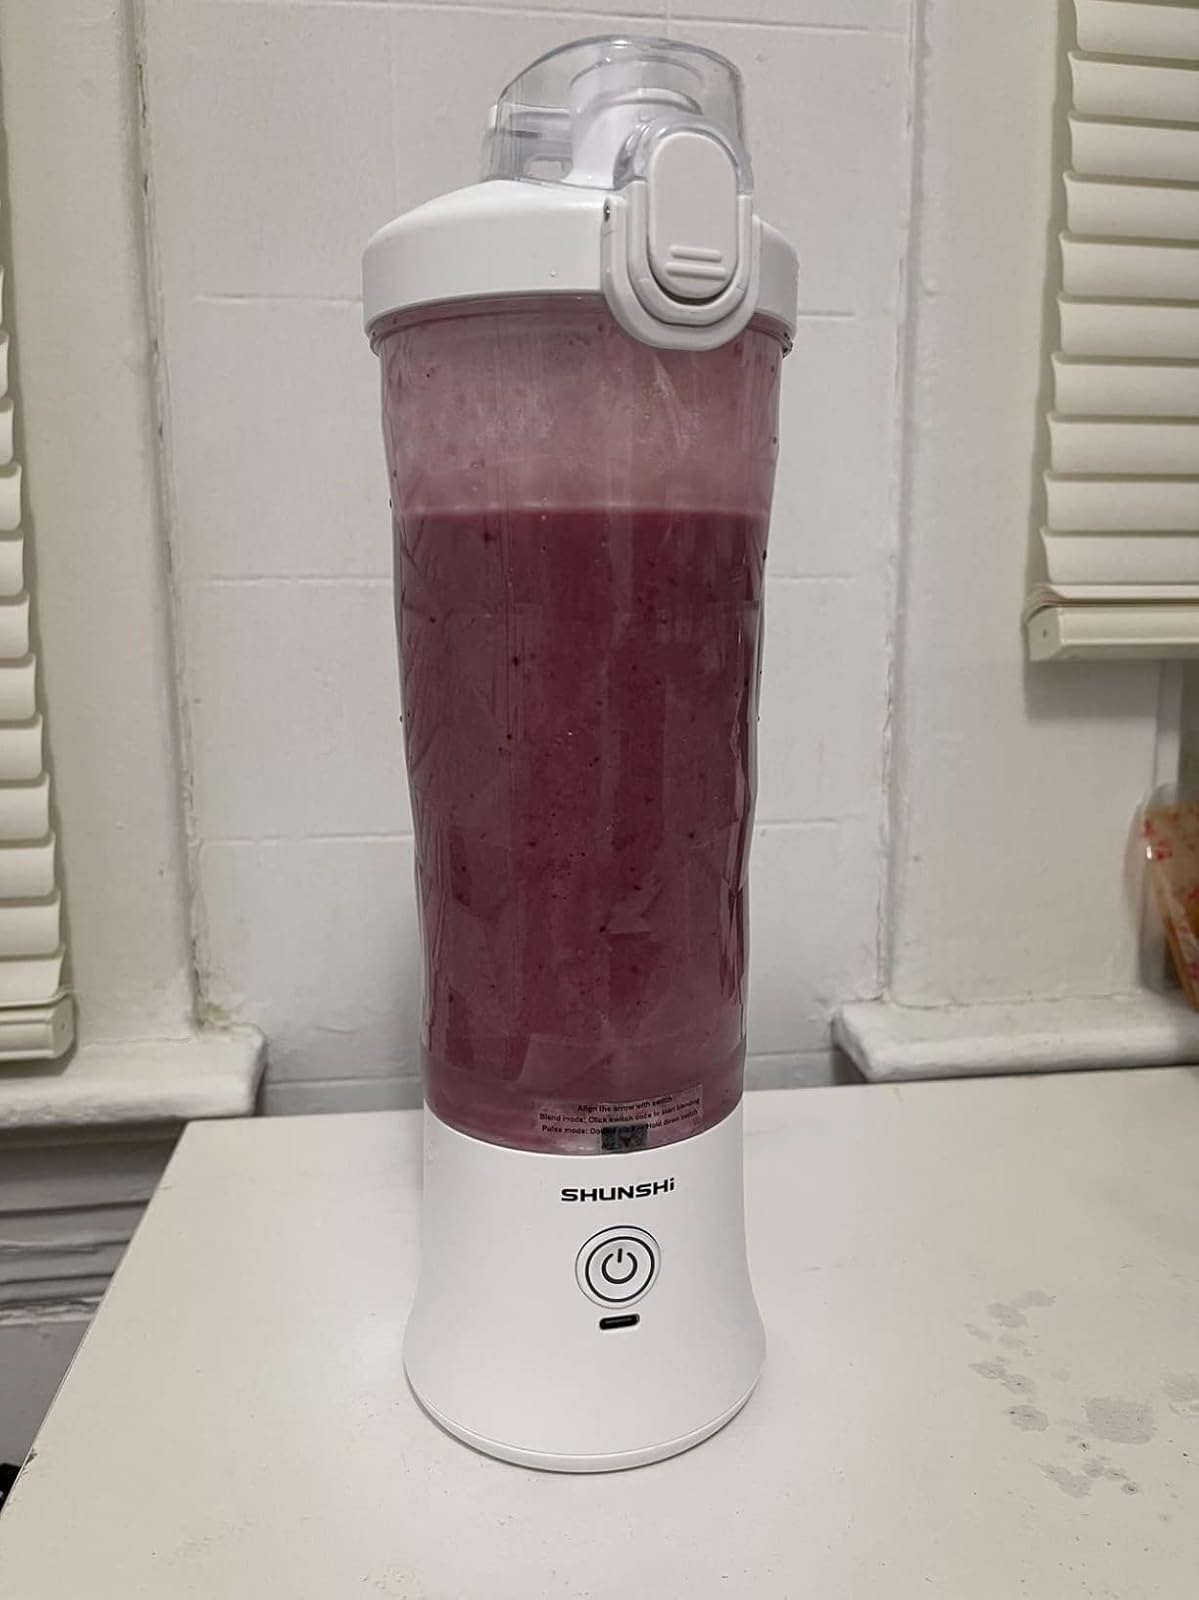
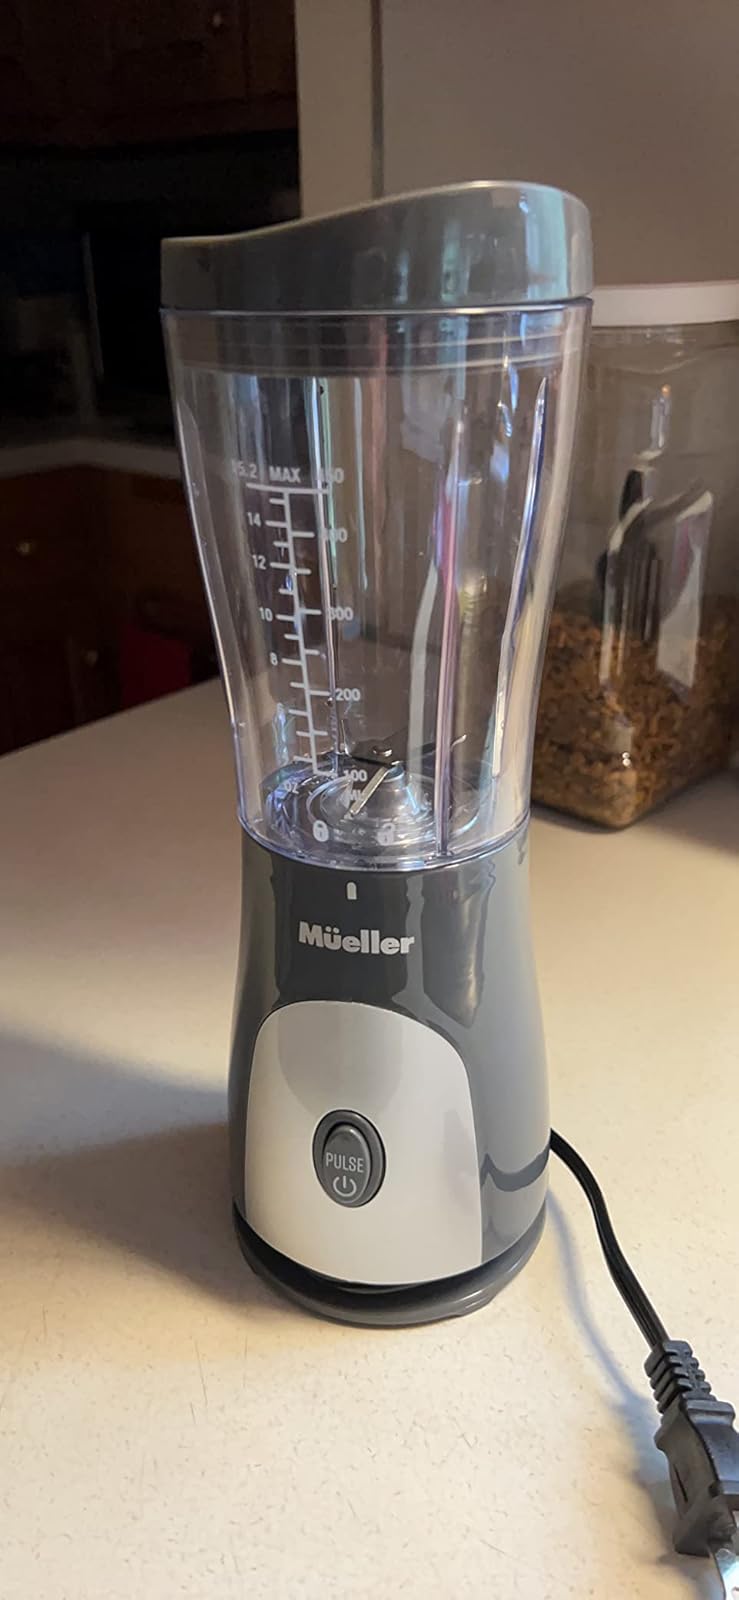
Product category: items_blender
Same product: no